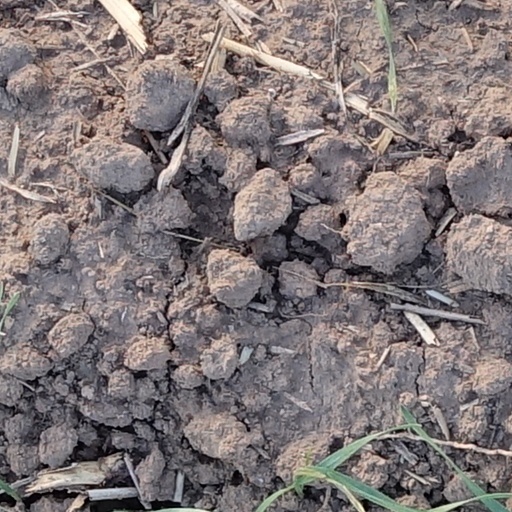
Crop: wheat